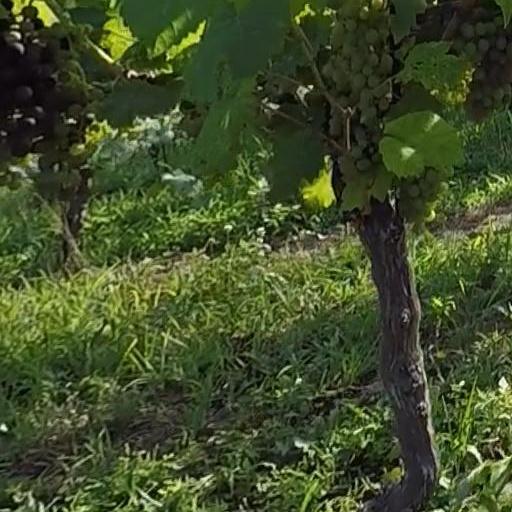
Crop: grape